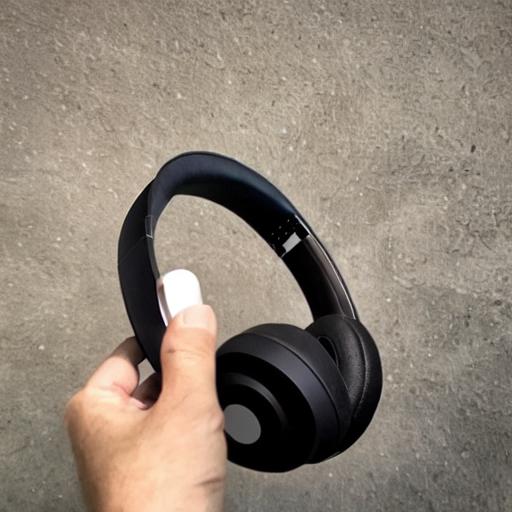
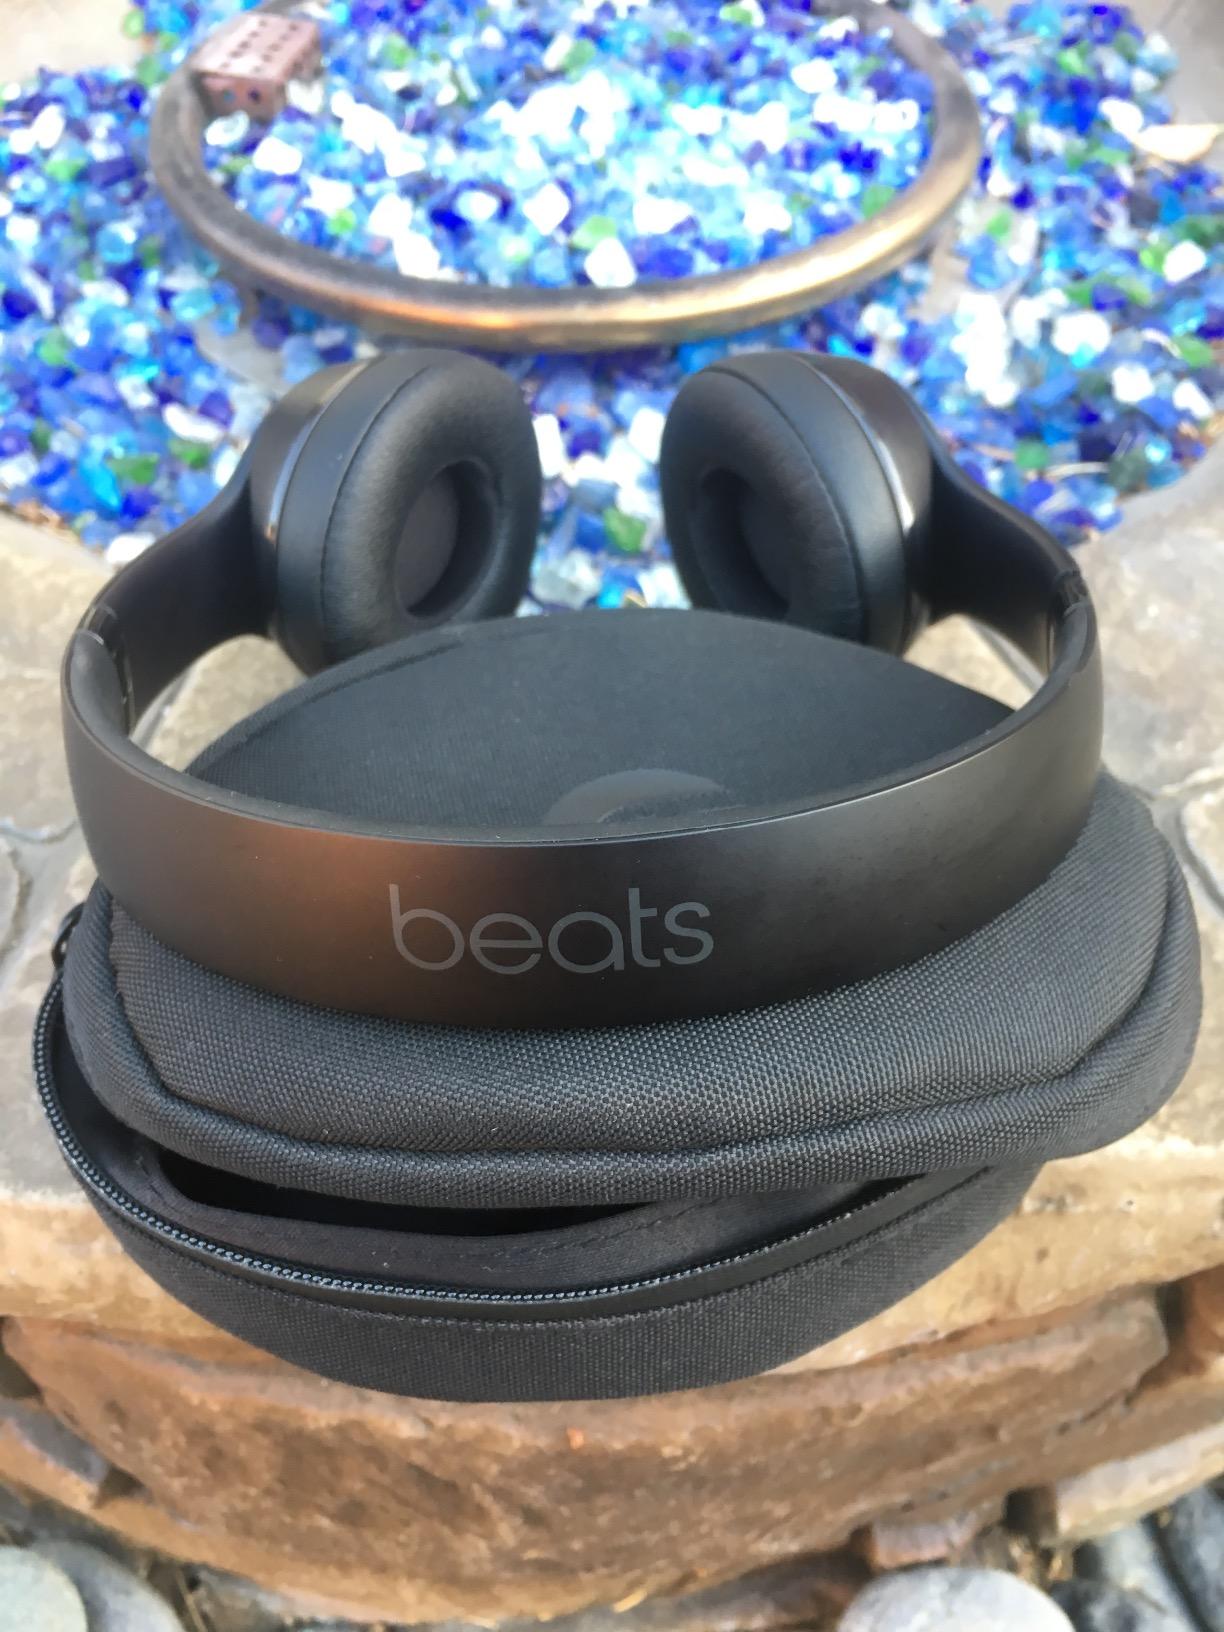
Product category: headphones
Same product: no